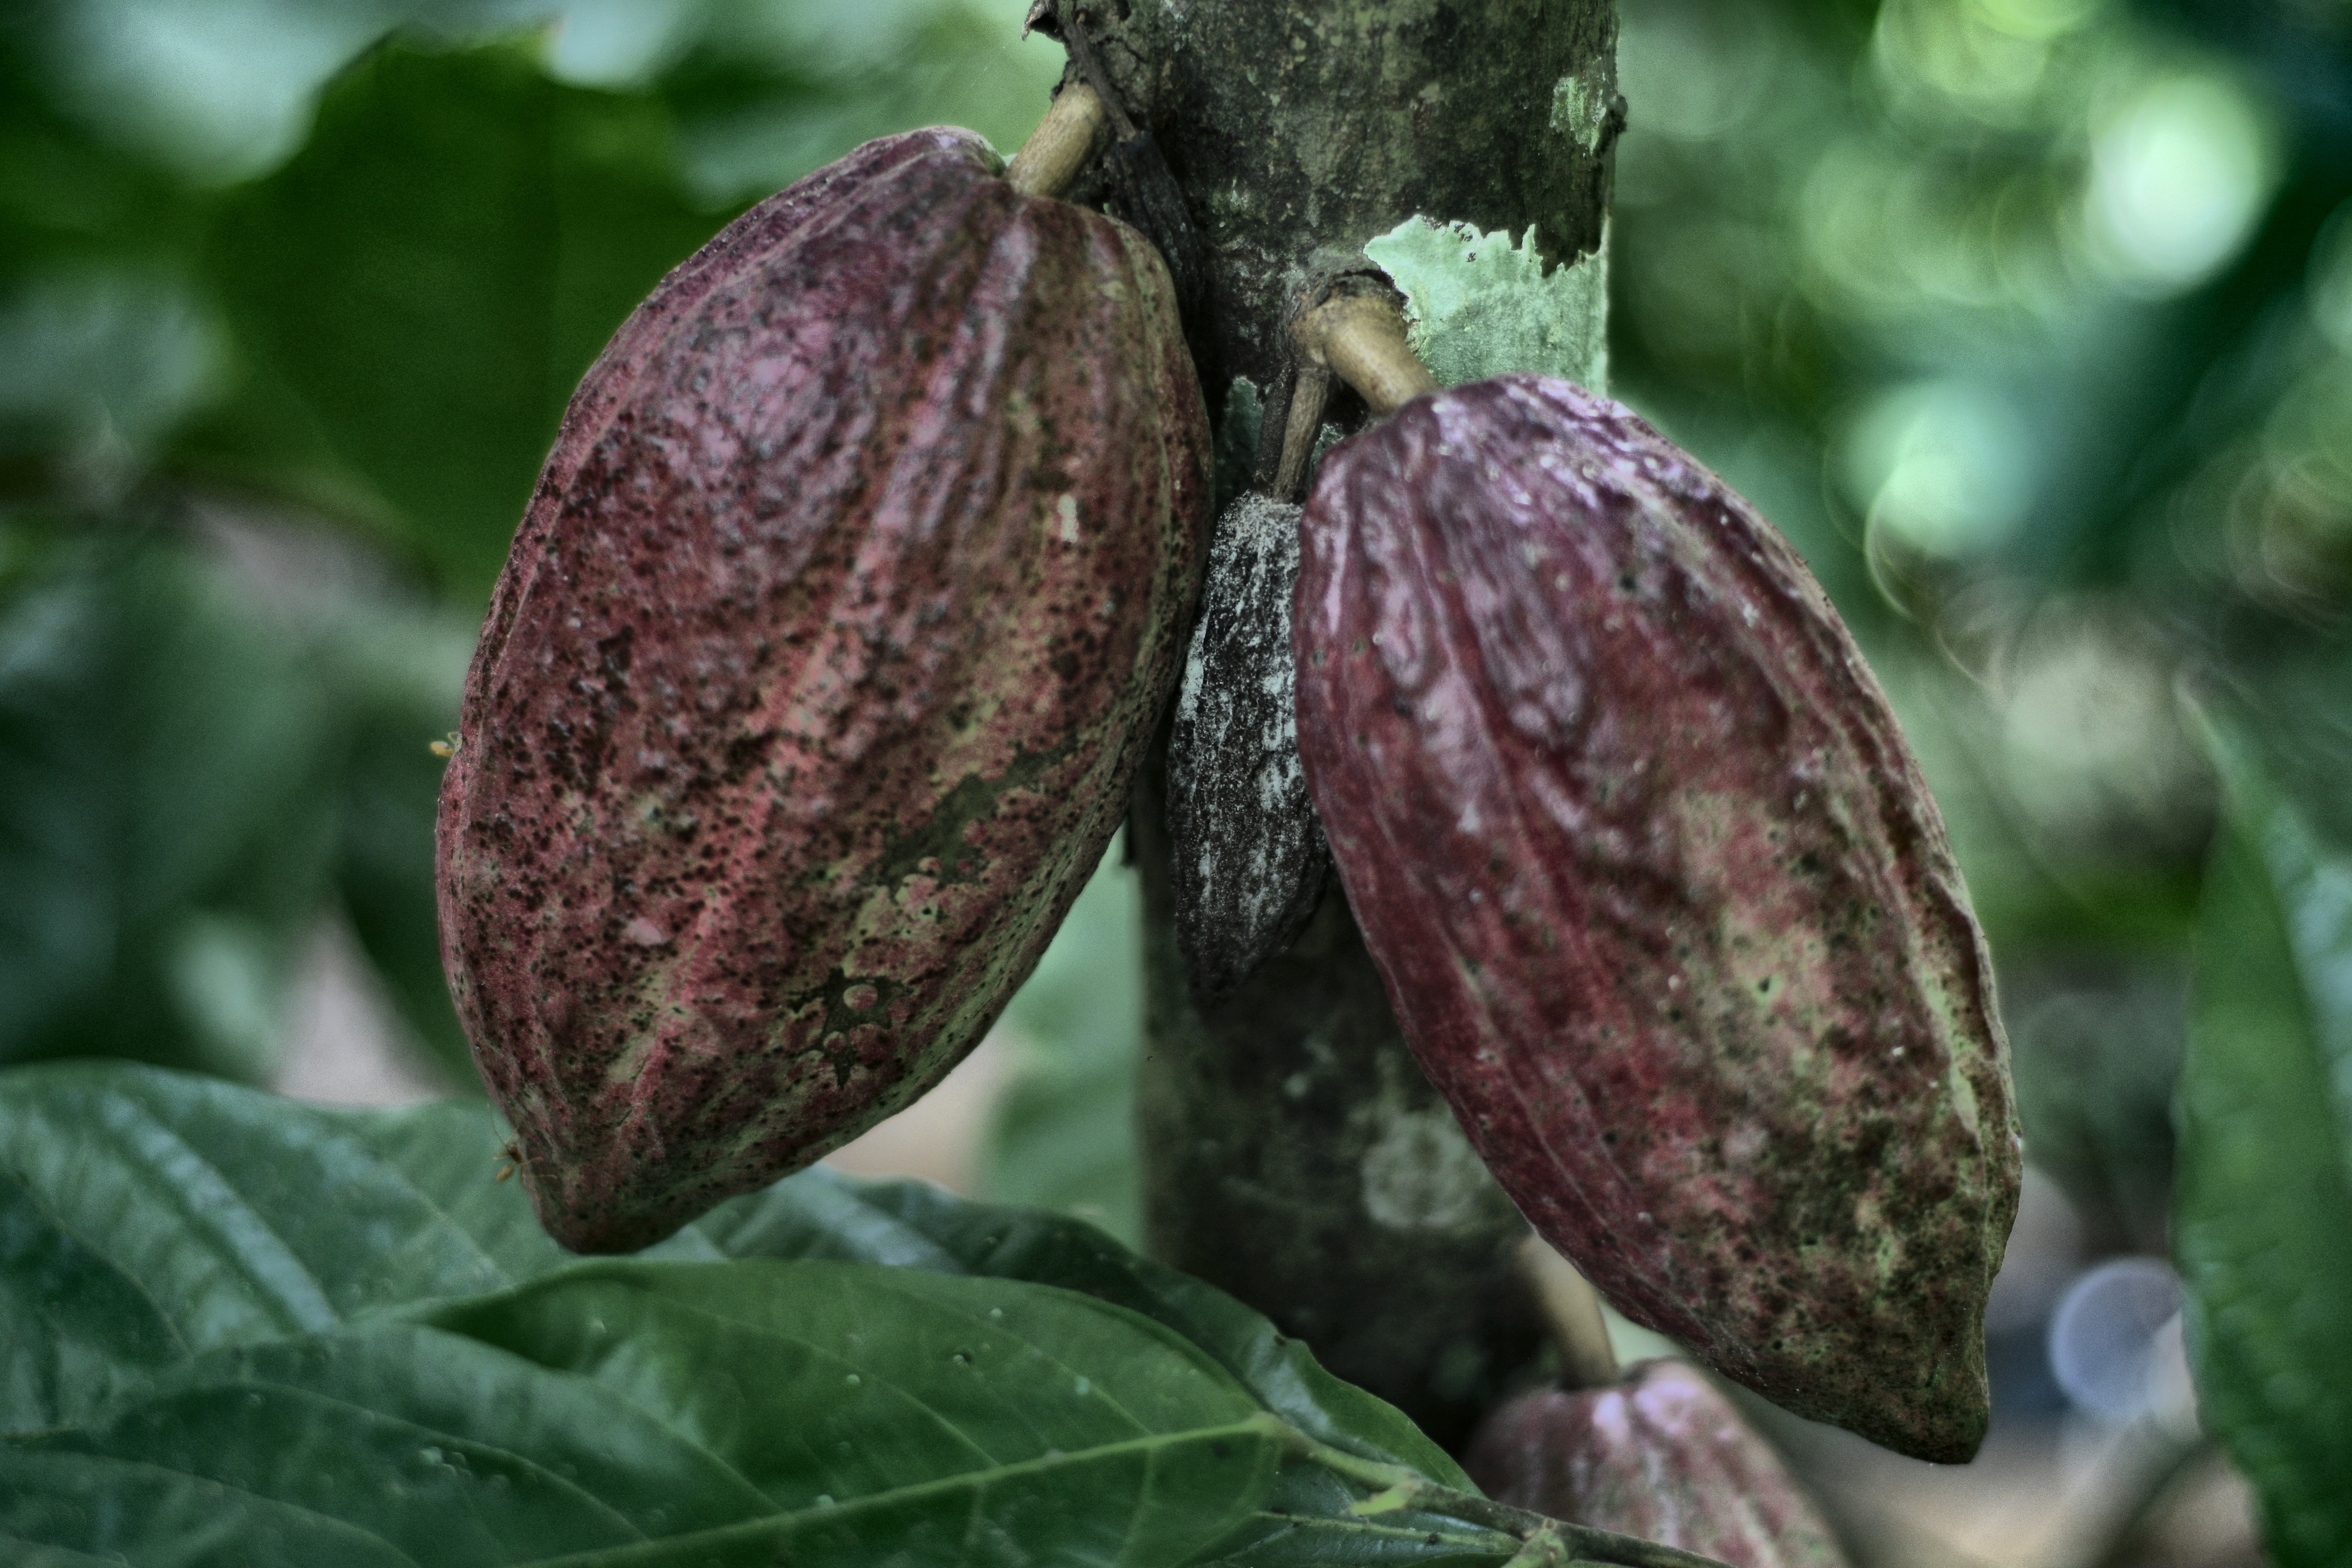
Maturity: unmature
Variety: Amelonado